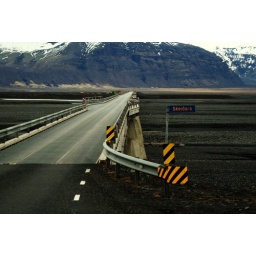
The last section of the road around Iceland to be completed, the bridge over the dangerous glacial outlet river.